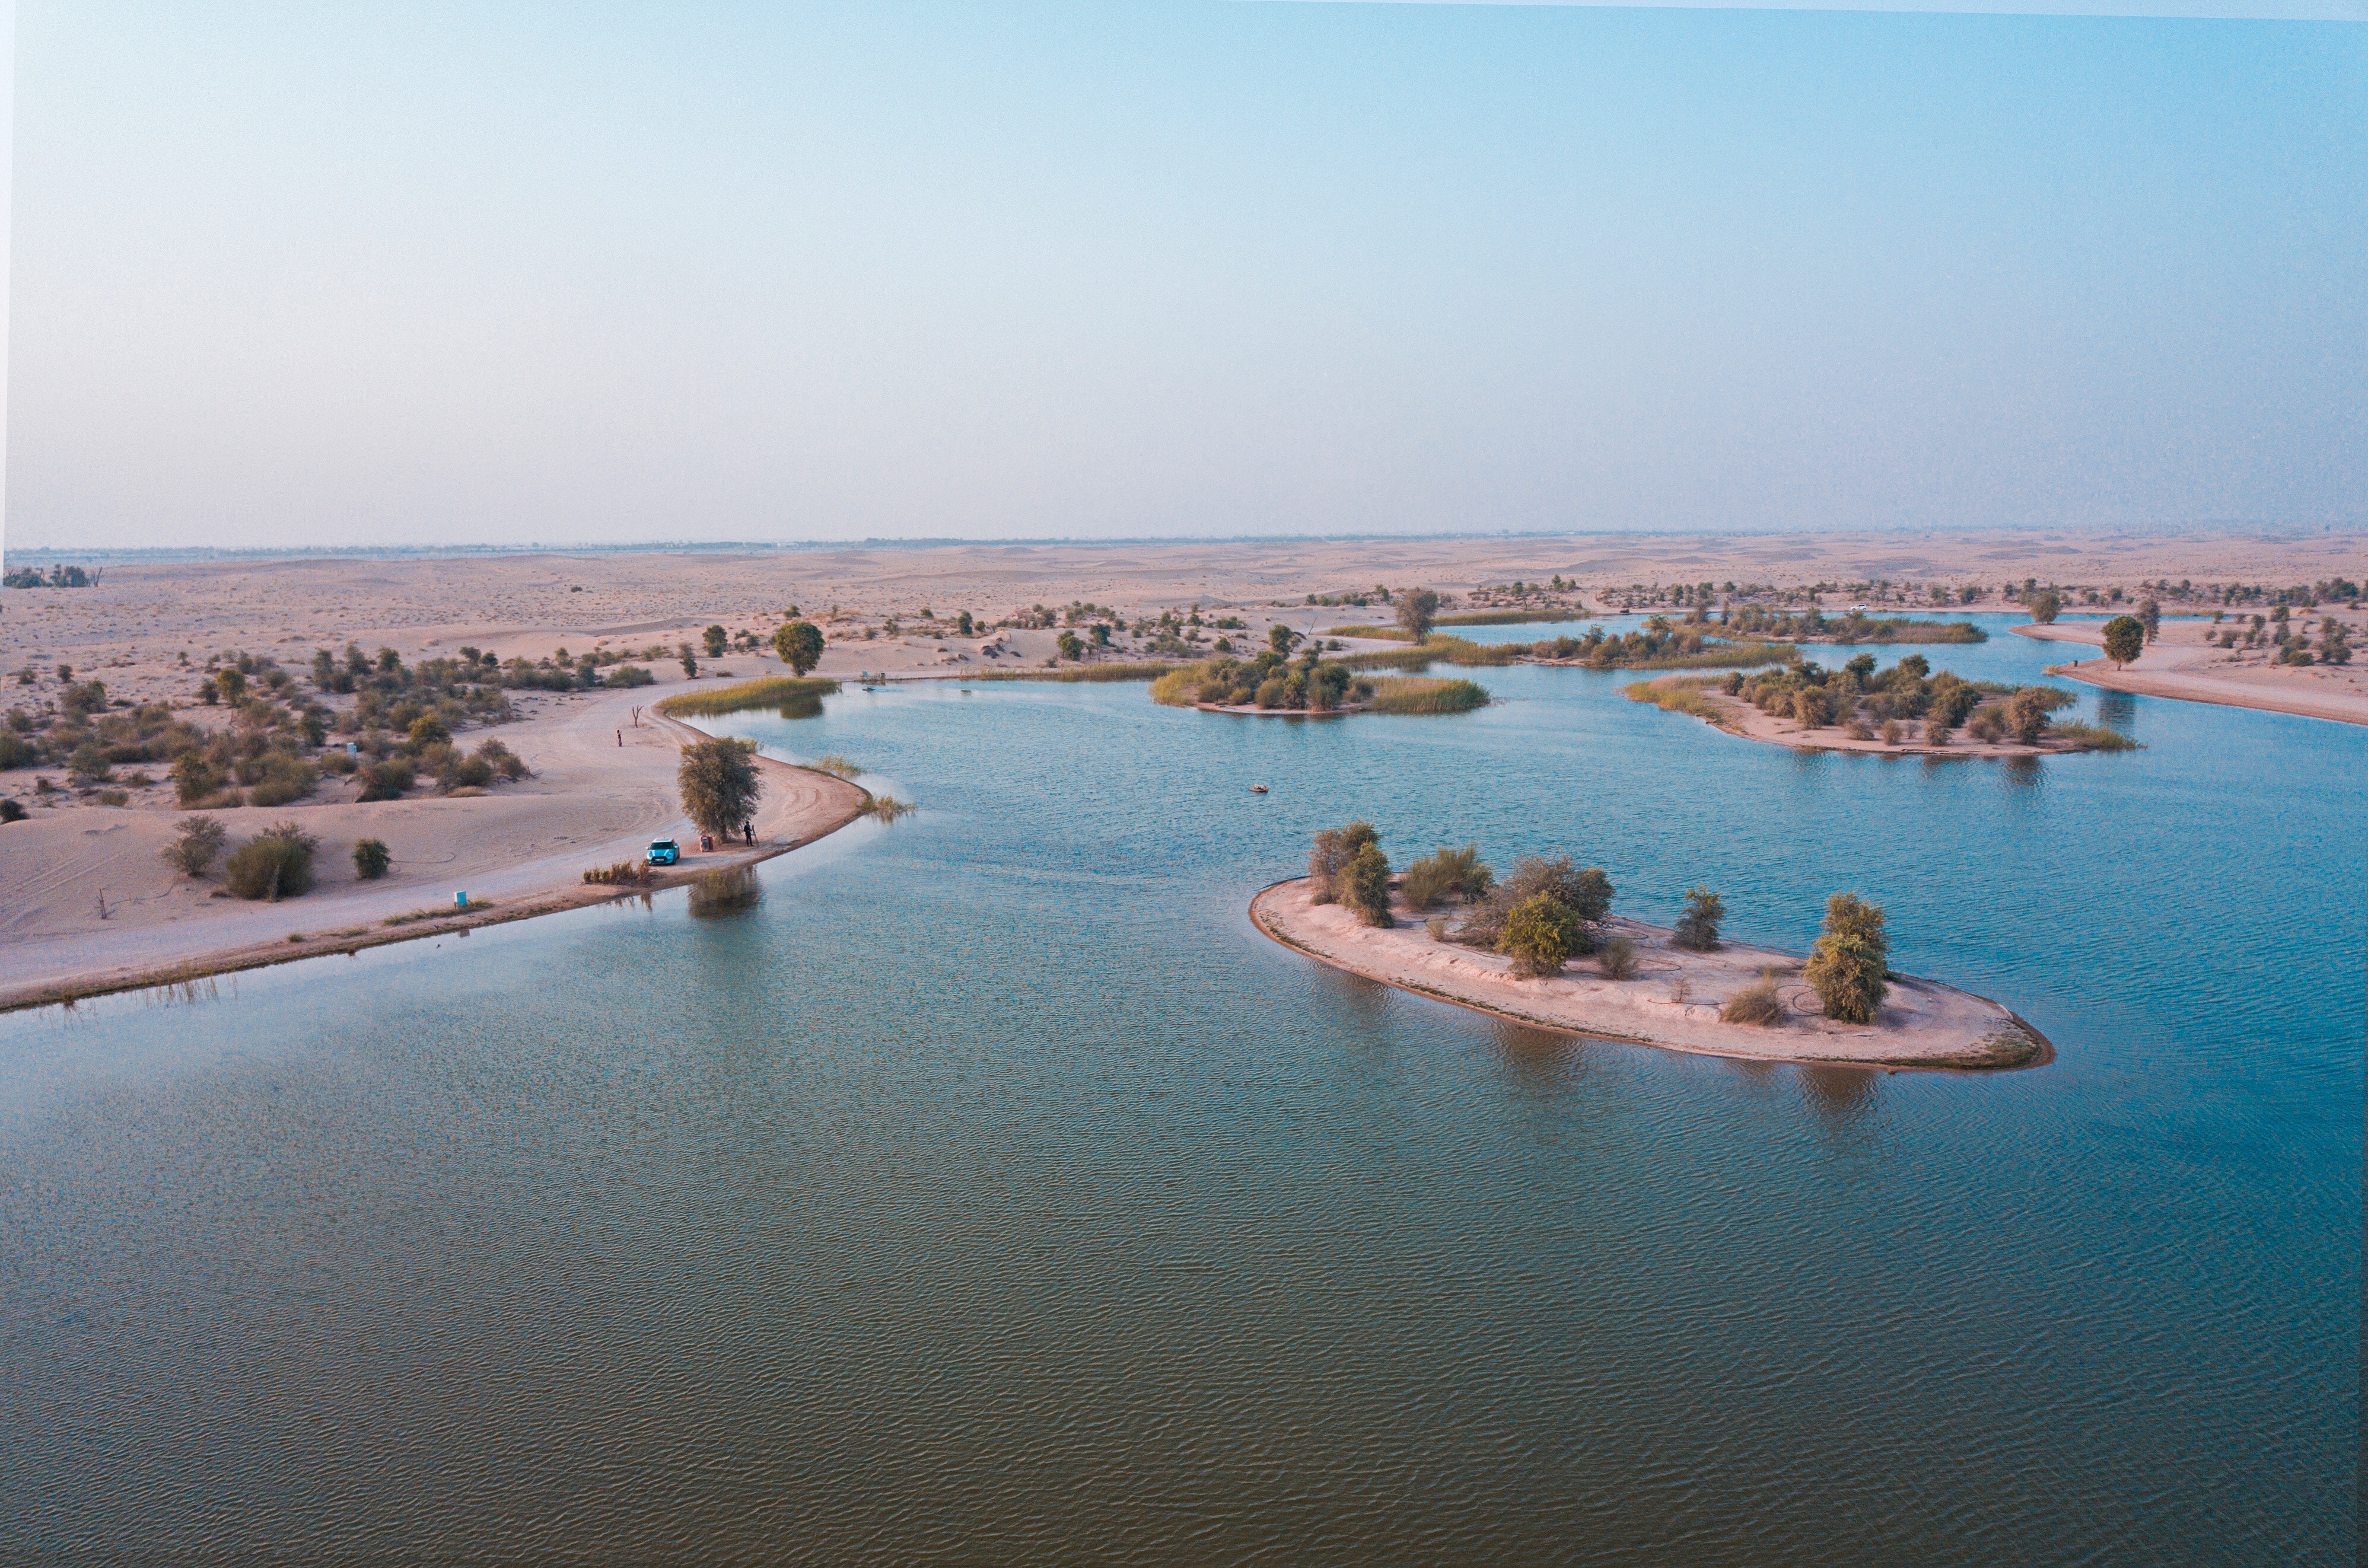
water resources, sea, coastal and oceanic landforms, horizon, sky, tourism, reservoir, coast, inlet, bay, lake